List of the Cenozoic life of North Carolina

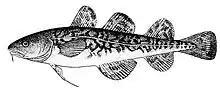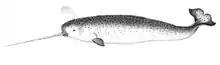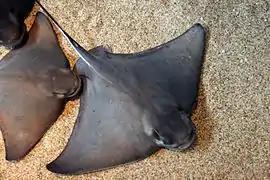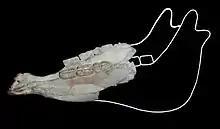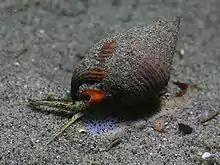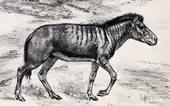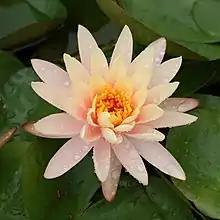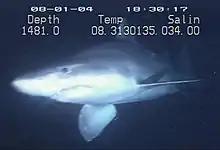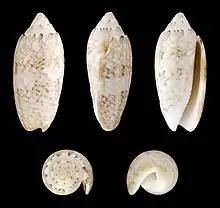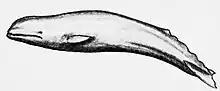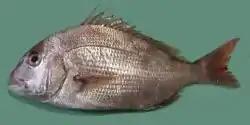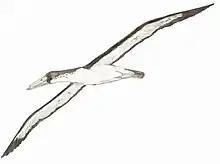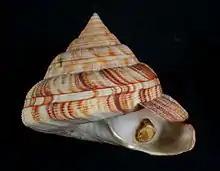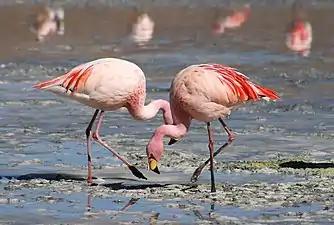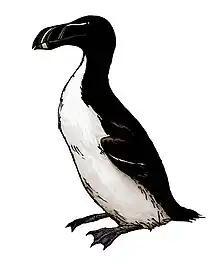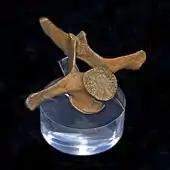
Illustration of a living "Microgadus tomcod"
A living "Monodon monoceros", or narwhal
Two living "Myliobatis" eagle rays
Partial fossilized mandible of the Miocene-Pliocene horse "Nannippus"
A living "Nassarius", or nassa mud snail
Life restoration of a herd of "Neohipparion". Robert Bruce Horsfall (1913).
Flower of a living "Nymphaea"
A living "Odontaspis ferox", or smalltooth sand tiger
Shell in multiple views of an "Oliva sayana", or lettered olive sea snail
Life restoration of the Miocene sperm whale "Orycterocetus"
A living "Pagrus" sea bream
Life restoration of the Oligocene-Pleistocene false-toothed bird "Pelagornis"
Shell of a "Perotrochus" slit sea snail
Two "Phoenicopterus", or flamingos
Restoration of "Pinguinus alfrednewtoni"
Fossilized vertebra of the Miocene-Pleistocene baleen whale "Plesiocetus"
A living "Podiceps auritus", or horned grebe
Living "Pontederia" pickerel weeds
A living "Pristis" sawfish
Replica of a fossilized cranium of the Miocene horse "Pseudhipparion"
A living "Pseudorca crassidens", or false killer whale
Illustration of a living "Pterothrissus gissu", or Japanese gissu
A living "Ardenna tenuirostris" (formerly "Puffinus tenuirostris"), or short-tailed shearwater

†"Procellaria aequinoctialis" – or unidentified comparable form